NGC 5514

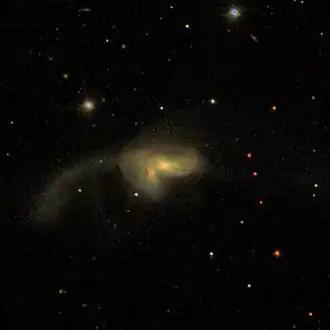
SDSS image of NGC 5514

NGC 5514 is a pair of merging disk galaxies in the northern constellation of Boötes. They were discovered by German astronomer Heinrich d'Arrest on April 26, 1865. The galaxies are located at an estimated distance of . The morphology of the system is similar to the Antennae Galaxies, NGC 4038/NGC 4039. A distinct tail extends to the east for an angular distance of . There is a fainter tail extending a comparable distance to the west. This galaxy pair likely forms a small group with the nearby spiral galaxy NGC 5519.